Describe the emotion expressed in this image:  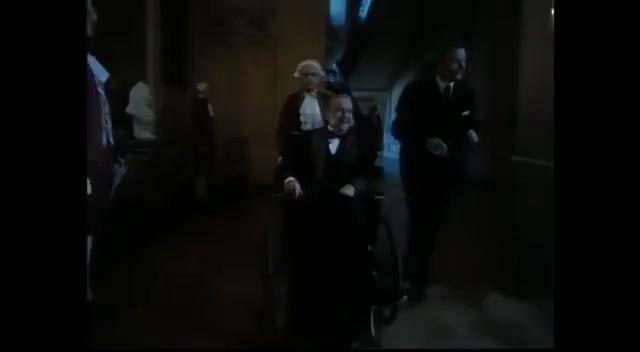
This person displays Pain, valence and arousal with low intensity.